Isaiah Oggins

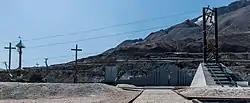
21st-century photo of Norillag (the Norilsk GULAG), where Oggins spent most of his imprisonment

On February 20, 1939, the Soviet NKVD arrested Oggins at the Hotel Moskva and took him to the Lubyanka, accusing him of being a traitor. His case received a hearing on January 5, 1940. Ten days later, he received a sentence of eight years.